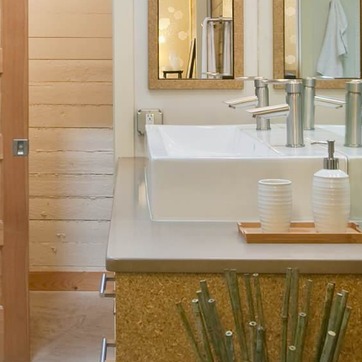
Material: ceramic